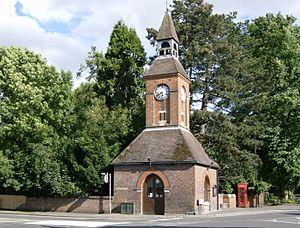
Wendover est un bourg, au pied des collines Chilterns dans le Buckinghamshire, en Angleterre. C'est aussi une civil parish du district de Aylesbury Vale.